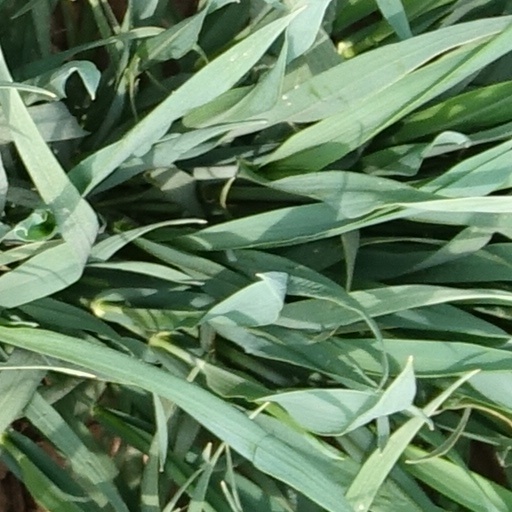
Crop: wheat